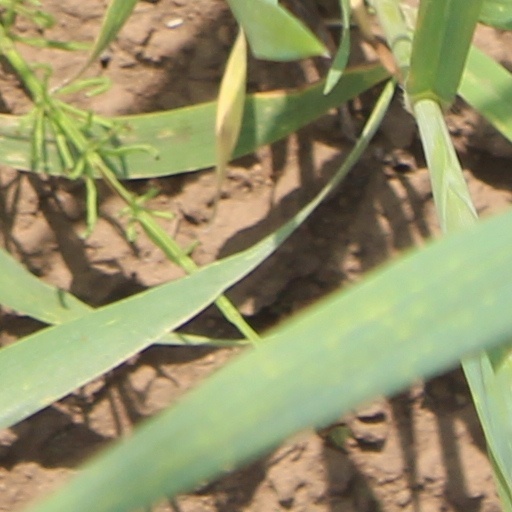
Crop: wheat